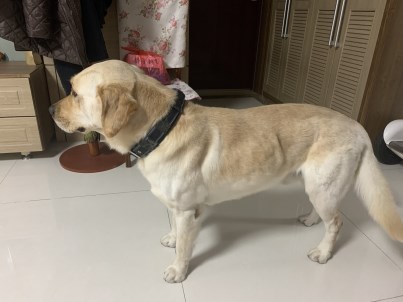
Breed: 3580-n000122-Labrador_retriever